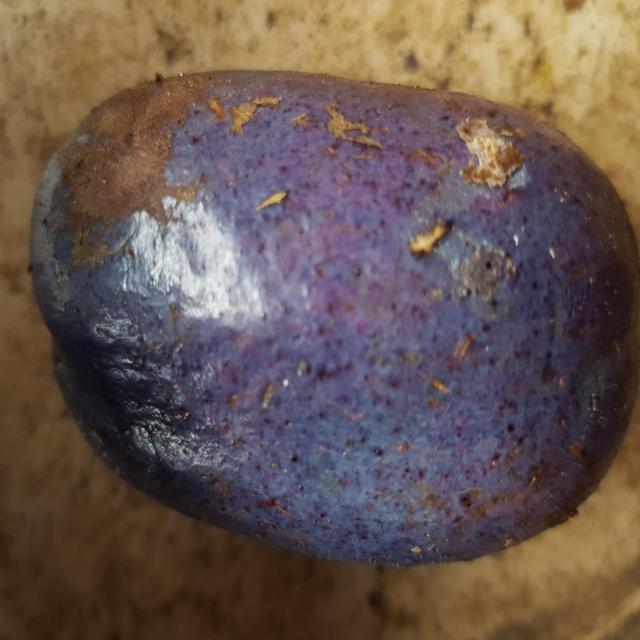
Plum grade: unaffected